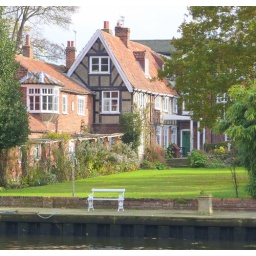
One of the amazing houses to be seen in Beccles from the river Waveney.